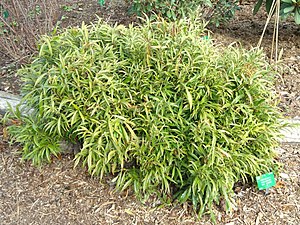
Sarcococca hookeriana / Galleri
Vækstform.
Sarcococca hookeriana er en stedsegrøn, lavt voksende busk med hvide, duftende blomster i vintertiden. Den bliver dyrket - omend sjældent - i haver, hvor man kan skaffe den beskyttede og fugtige vækstbetingelser.